Carson-Annis Ferry Farm

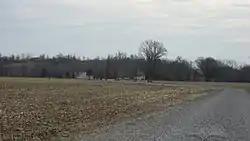

The Carson-Annis Ferry Farm, near Morgantown, Kentucky, United States, is a historic area which is listed on the National Register of Historic Places. It was originally listed as Carson's Landing in 1998 but the listing's boundaries were increased and the listing name was changed in 2007.